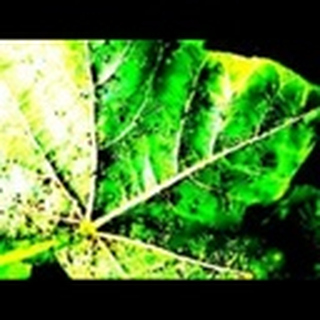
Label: cotton_aphids